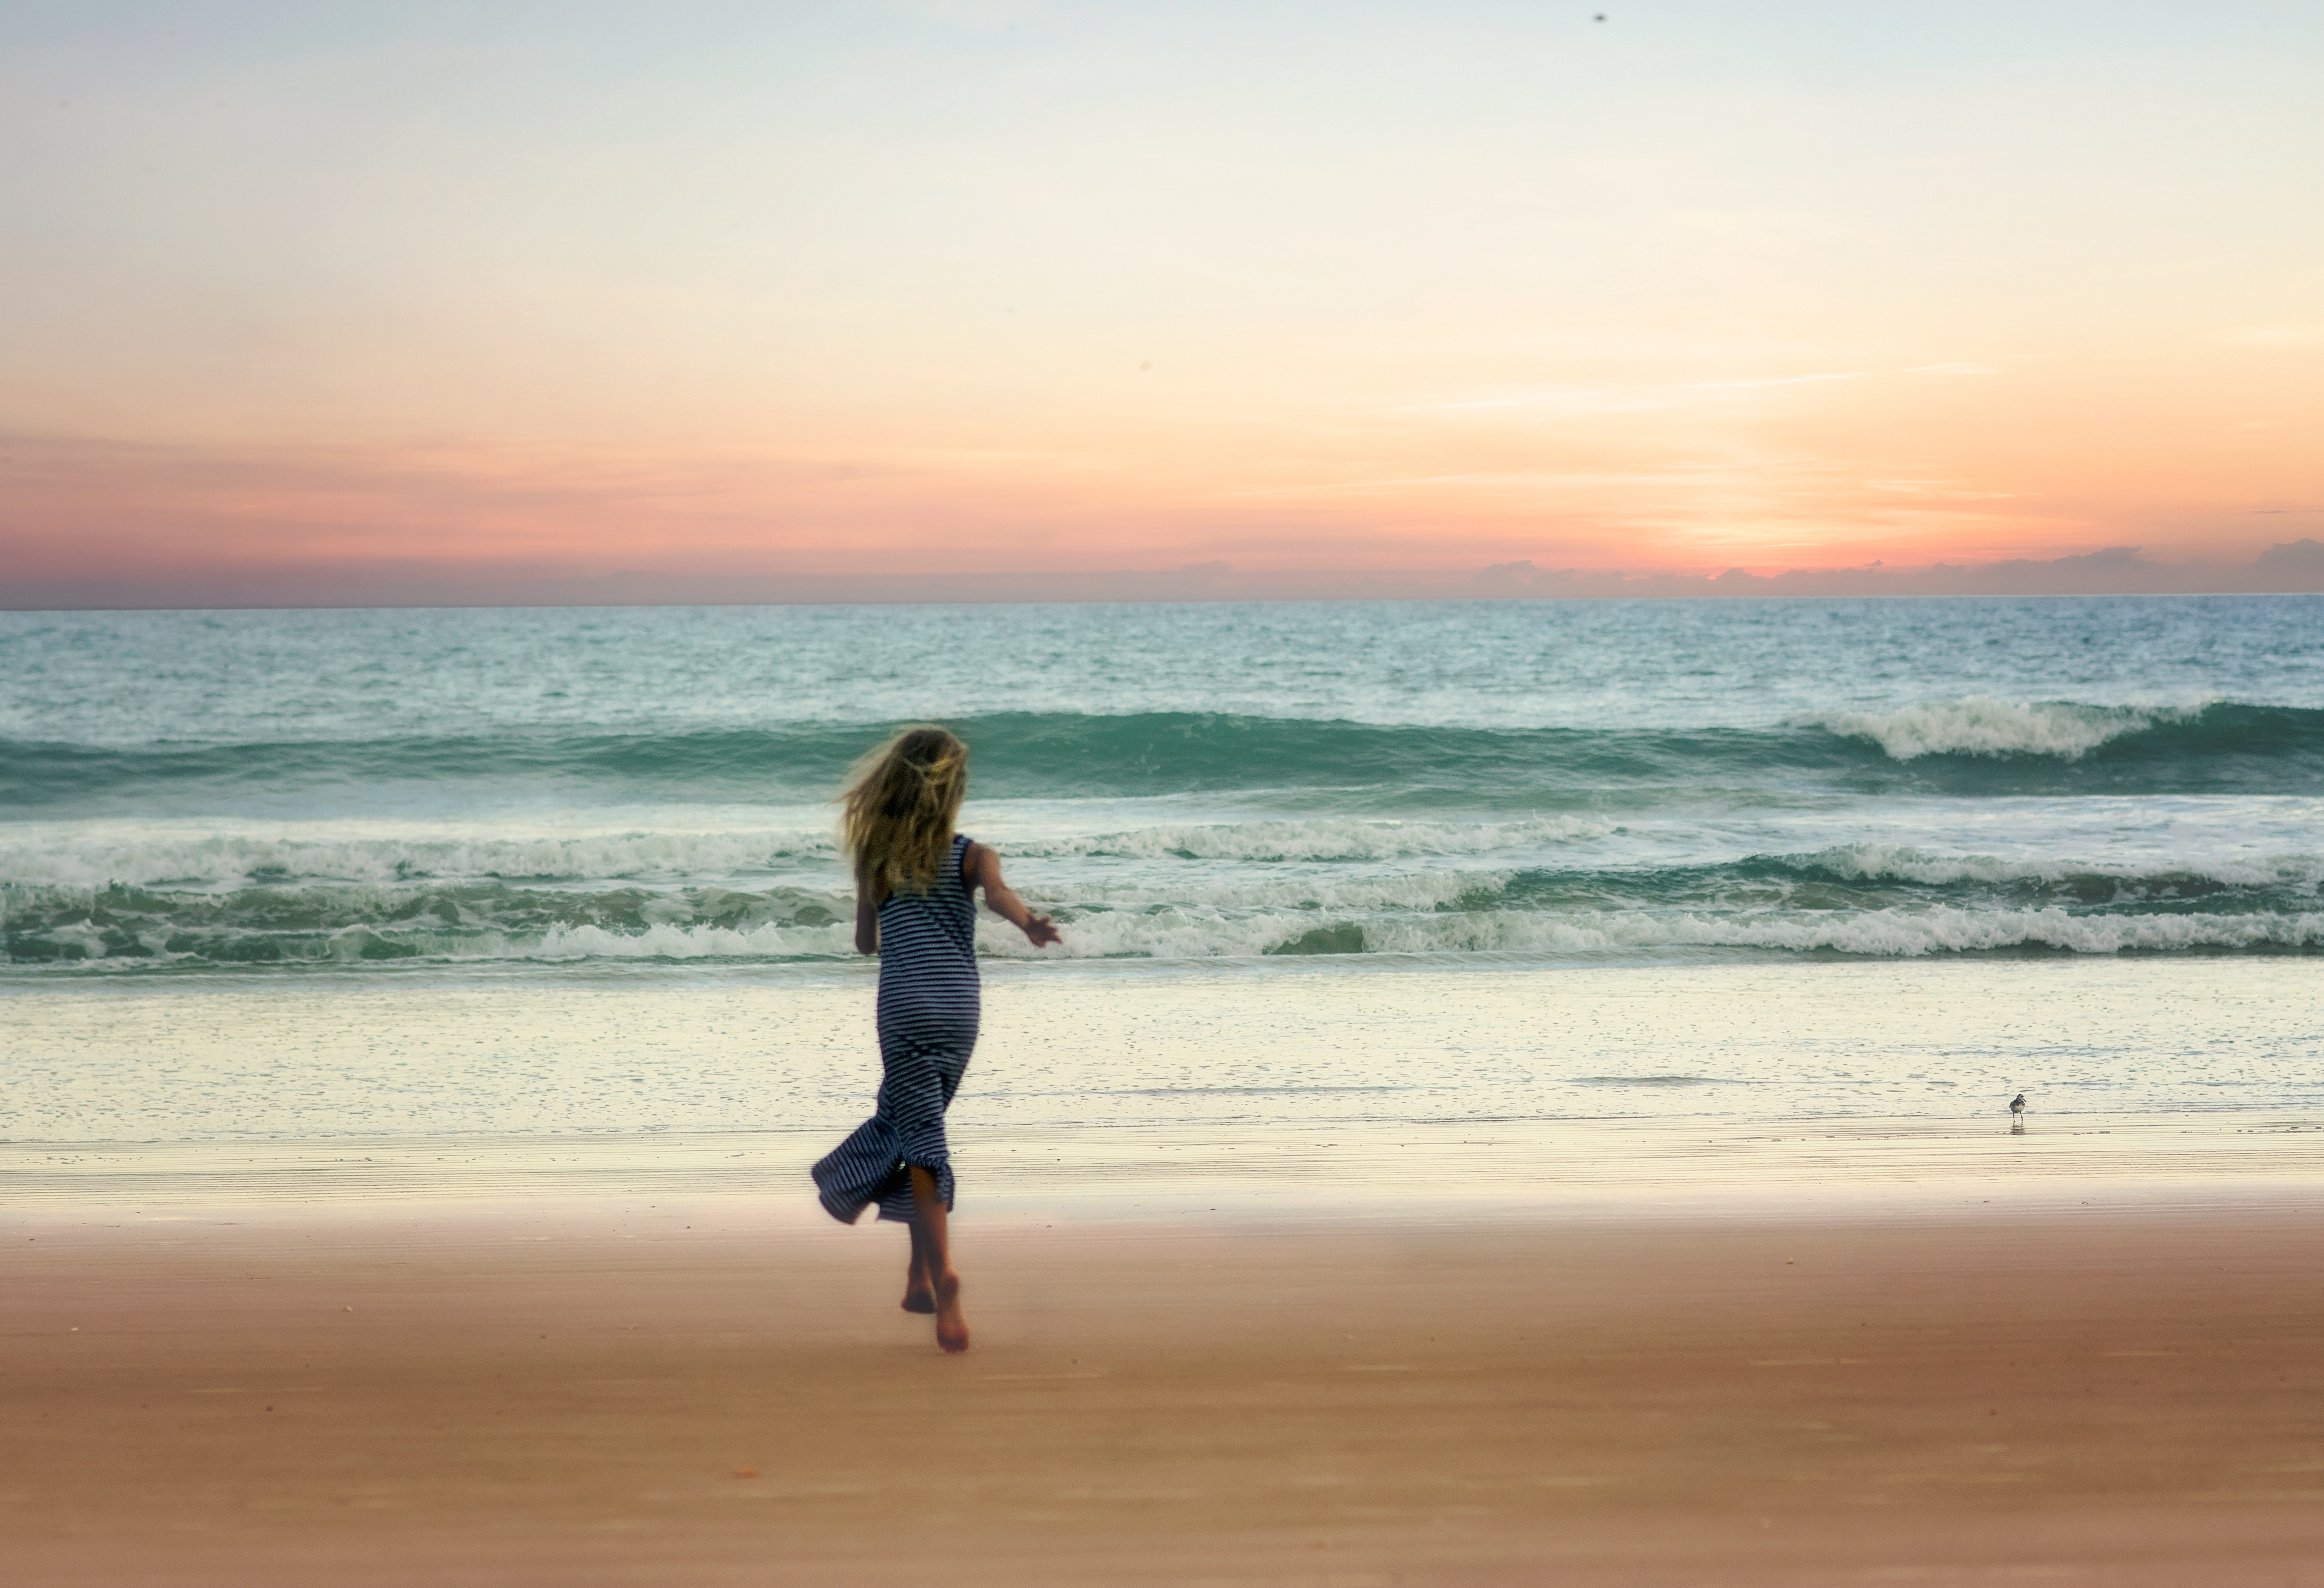
beach, sea, coast, water, sand, ocean, horizon, girl, sunrise, sunset, sunlight, morning, shore, wave, run, vacation, travel, colorful, seashore, body of water, waves, wind wave